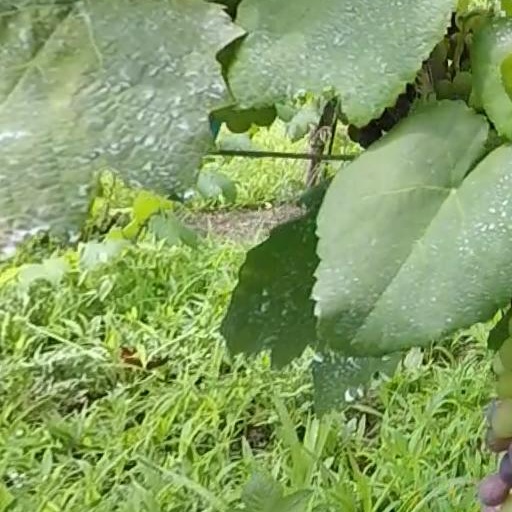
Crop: grape